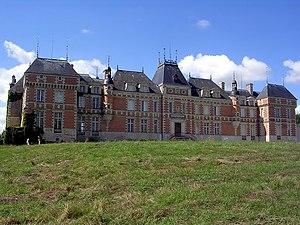
Château de Clermont au Cellier (Loire Atlantique, France)
Le Cellier est une commune de l'Ouest de la France, située dans le département de la Loire-Atlantique, en région Pays de la Loire.